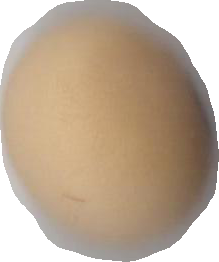
Variety: Anjasmoro